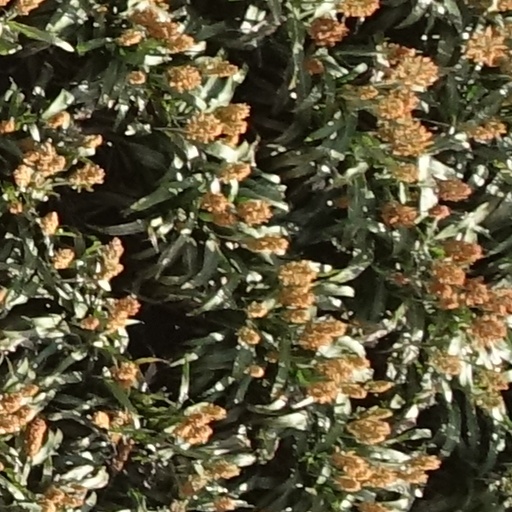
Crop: sorghum